Aladdin Aur Jadui Chirag

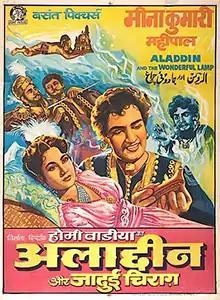
Poster

Aladdin And The Wonderful Lamp (Aladdin Aur Jadui Chirag) is a 1952 Indian fantasy film produced and directed by Homi Wadia.